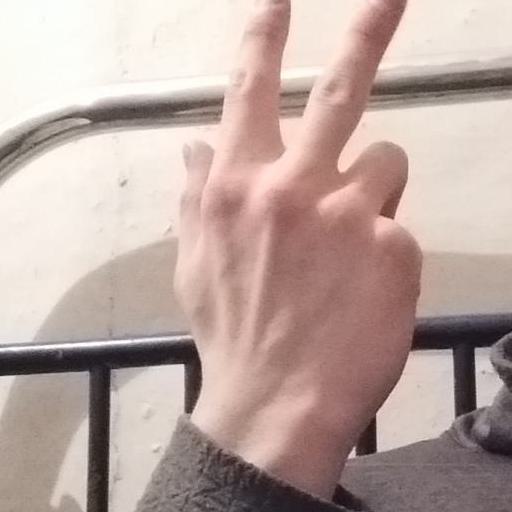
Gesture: peace_inverted